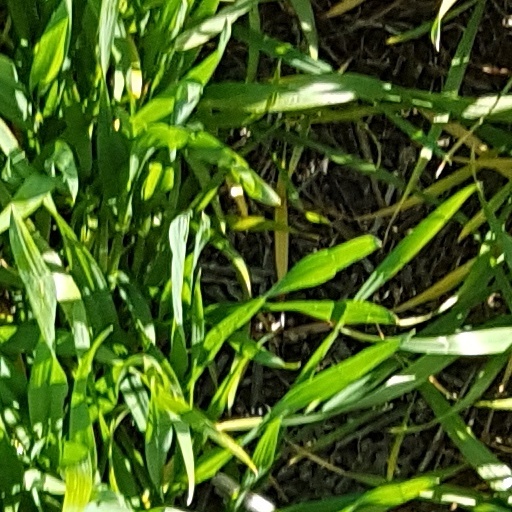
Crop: wheat